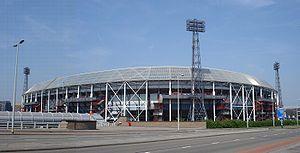
Capitale européenne du sport est un titre attribué chaque année à une ville d'Europe par l'European Capitals of Sport Association.
Il s'agit de la 11ᵉ édition du Championnat d'Europe de football qui se tient tous les quatre ans et est organisé par l'UEFA.
Cet article présente la finale du championnat d'Europe 2000 opposant la France, vainqueur en 1984 de cette compétition et championne du monde en titre, à l'Italie, vainqueur en 1968 de cette compétition et triple championne du monde.